Motorcycles in the United Kingdom fire services

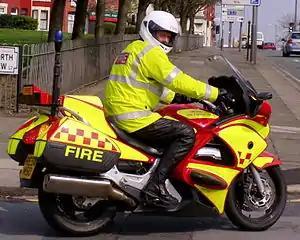

The fire services in the United Kingdom use motorcycles (fire bikes) in various roles. A number of fire and rescue services around the UK use fire motorcycles to deliver road safety messages. From 2005, Merseyside fire service deployed a motorcycle in an automatic alarm response role, and from 2007 they have used two quad-bikes for public information campaigns. In 2010, Merseyside became the first fire service in the UK to use fire motorcycles as an actual fire appliance, to be used to fight small fires. Having been deployed in a six-month trial, if found successful they could be deployed to other services nationally.